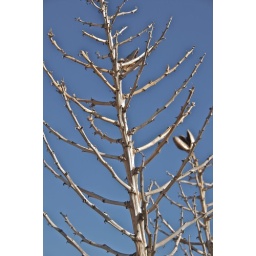
This is the other type of plant that grows in Texas-- bare trees.